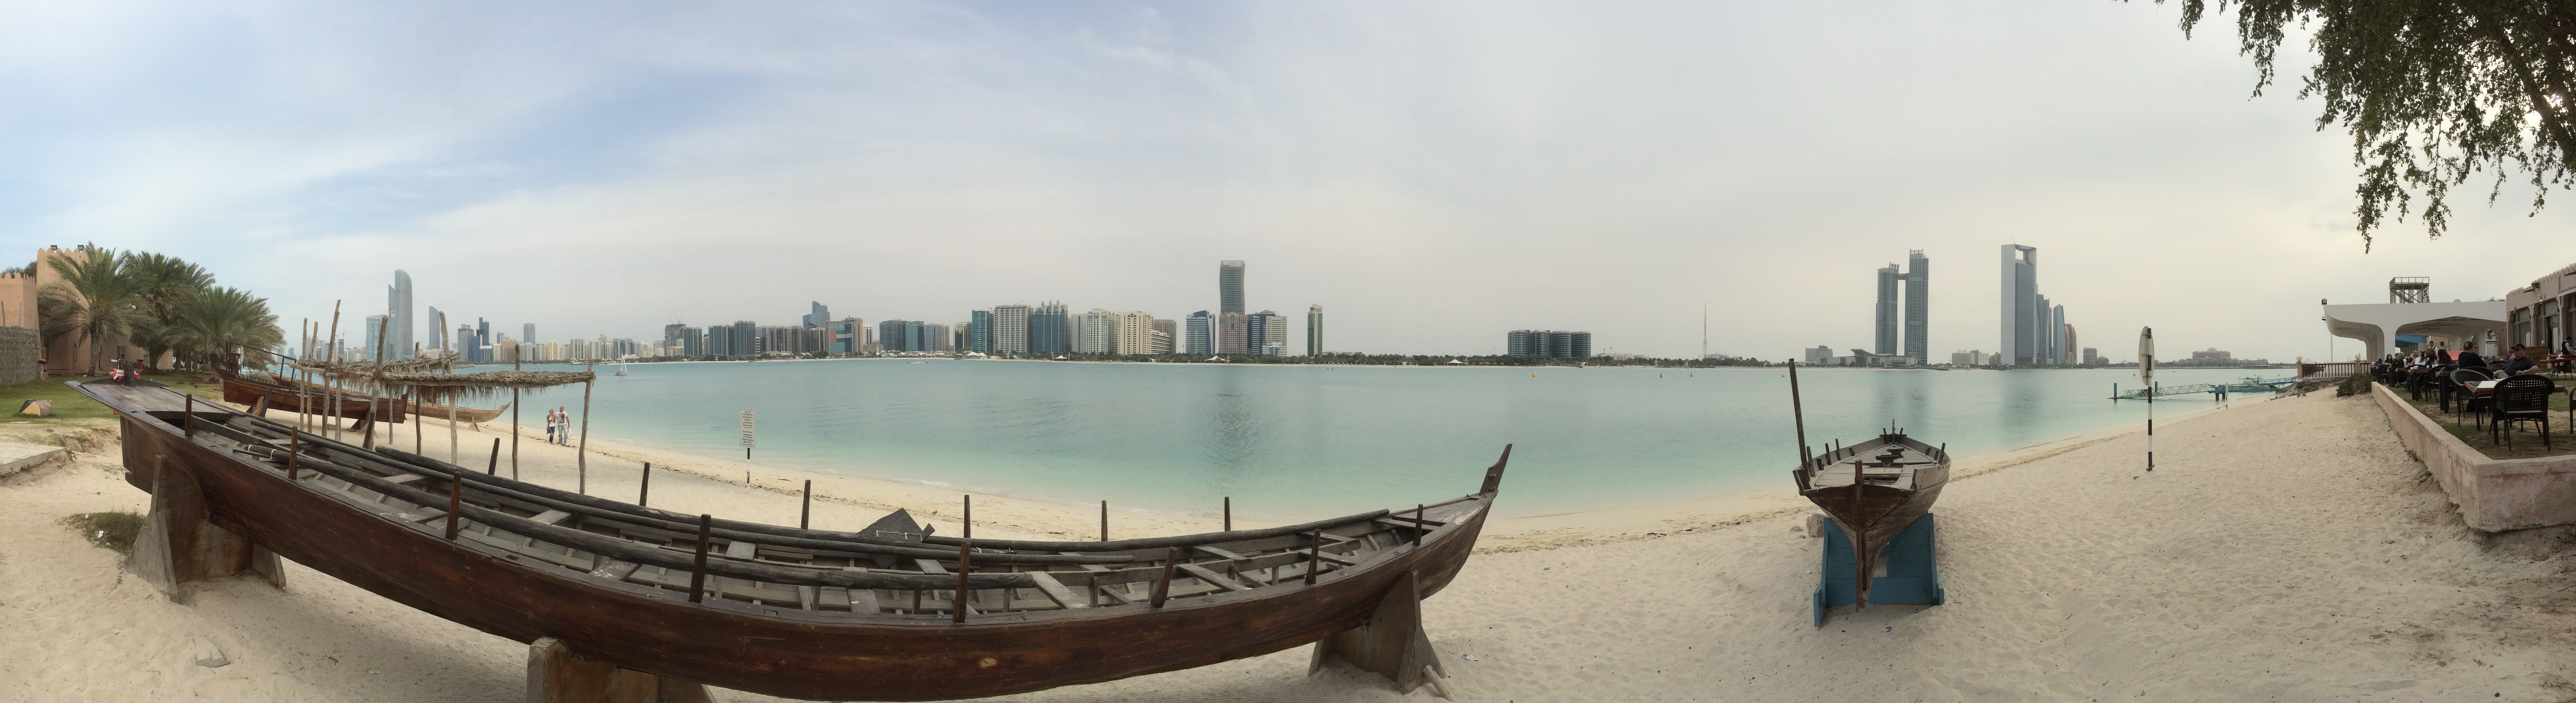
architecture, boat, building, canal, panorama, travel, boot, vehicle, dubai, waterway, uae, emirates, abudhabi, gondola, watercraft, arab